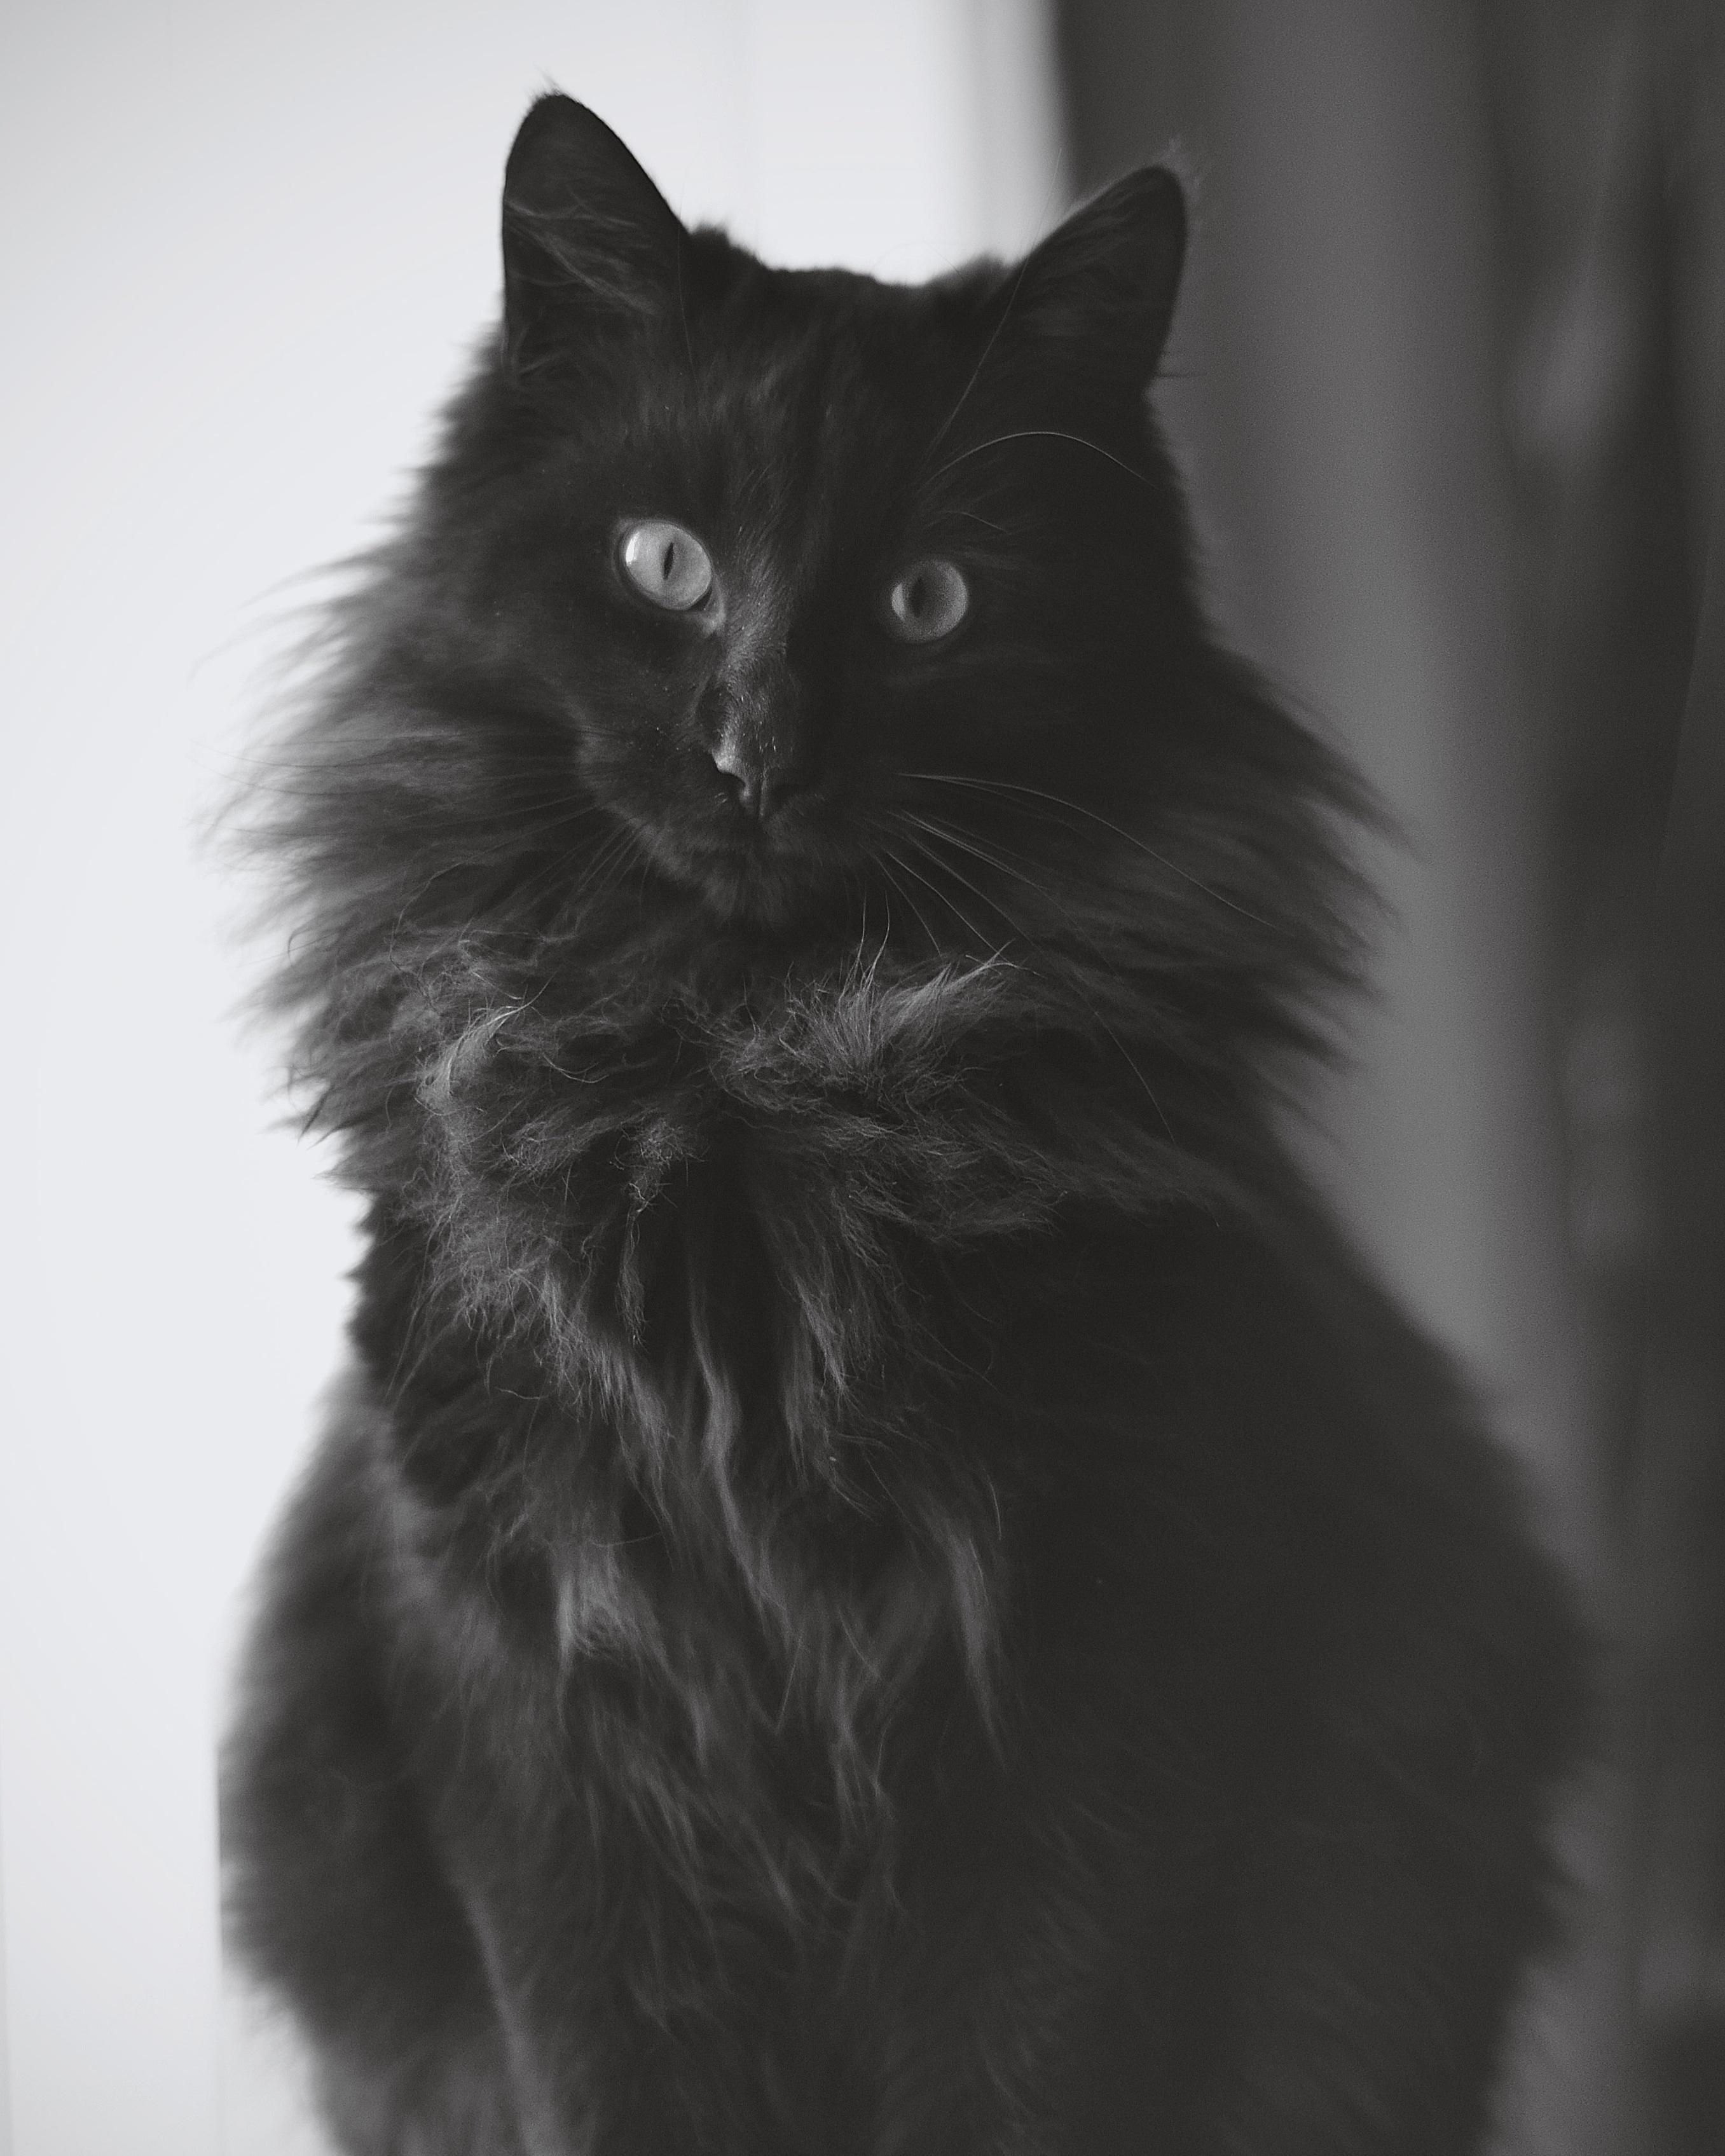
black and white, cat, mammal, black cat, black, monochrome, whiskers, vertebrate, maine coon, norwegian forest cat, monochrome photography, small to medium sized cats, cat like mammal, carnivoran, nebelung, domestic long haired cat